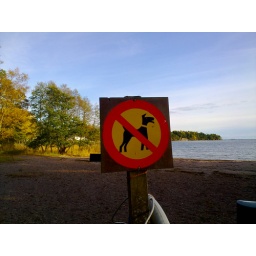
No dogs in the beach